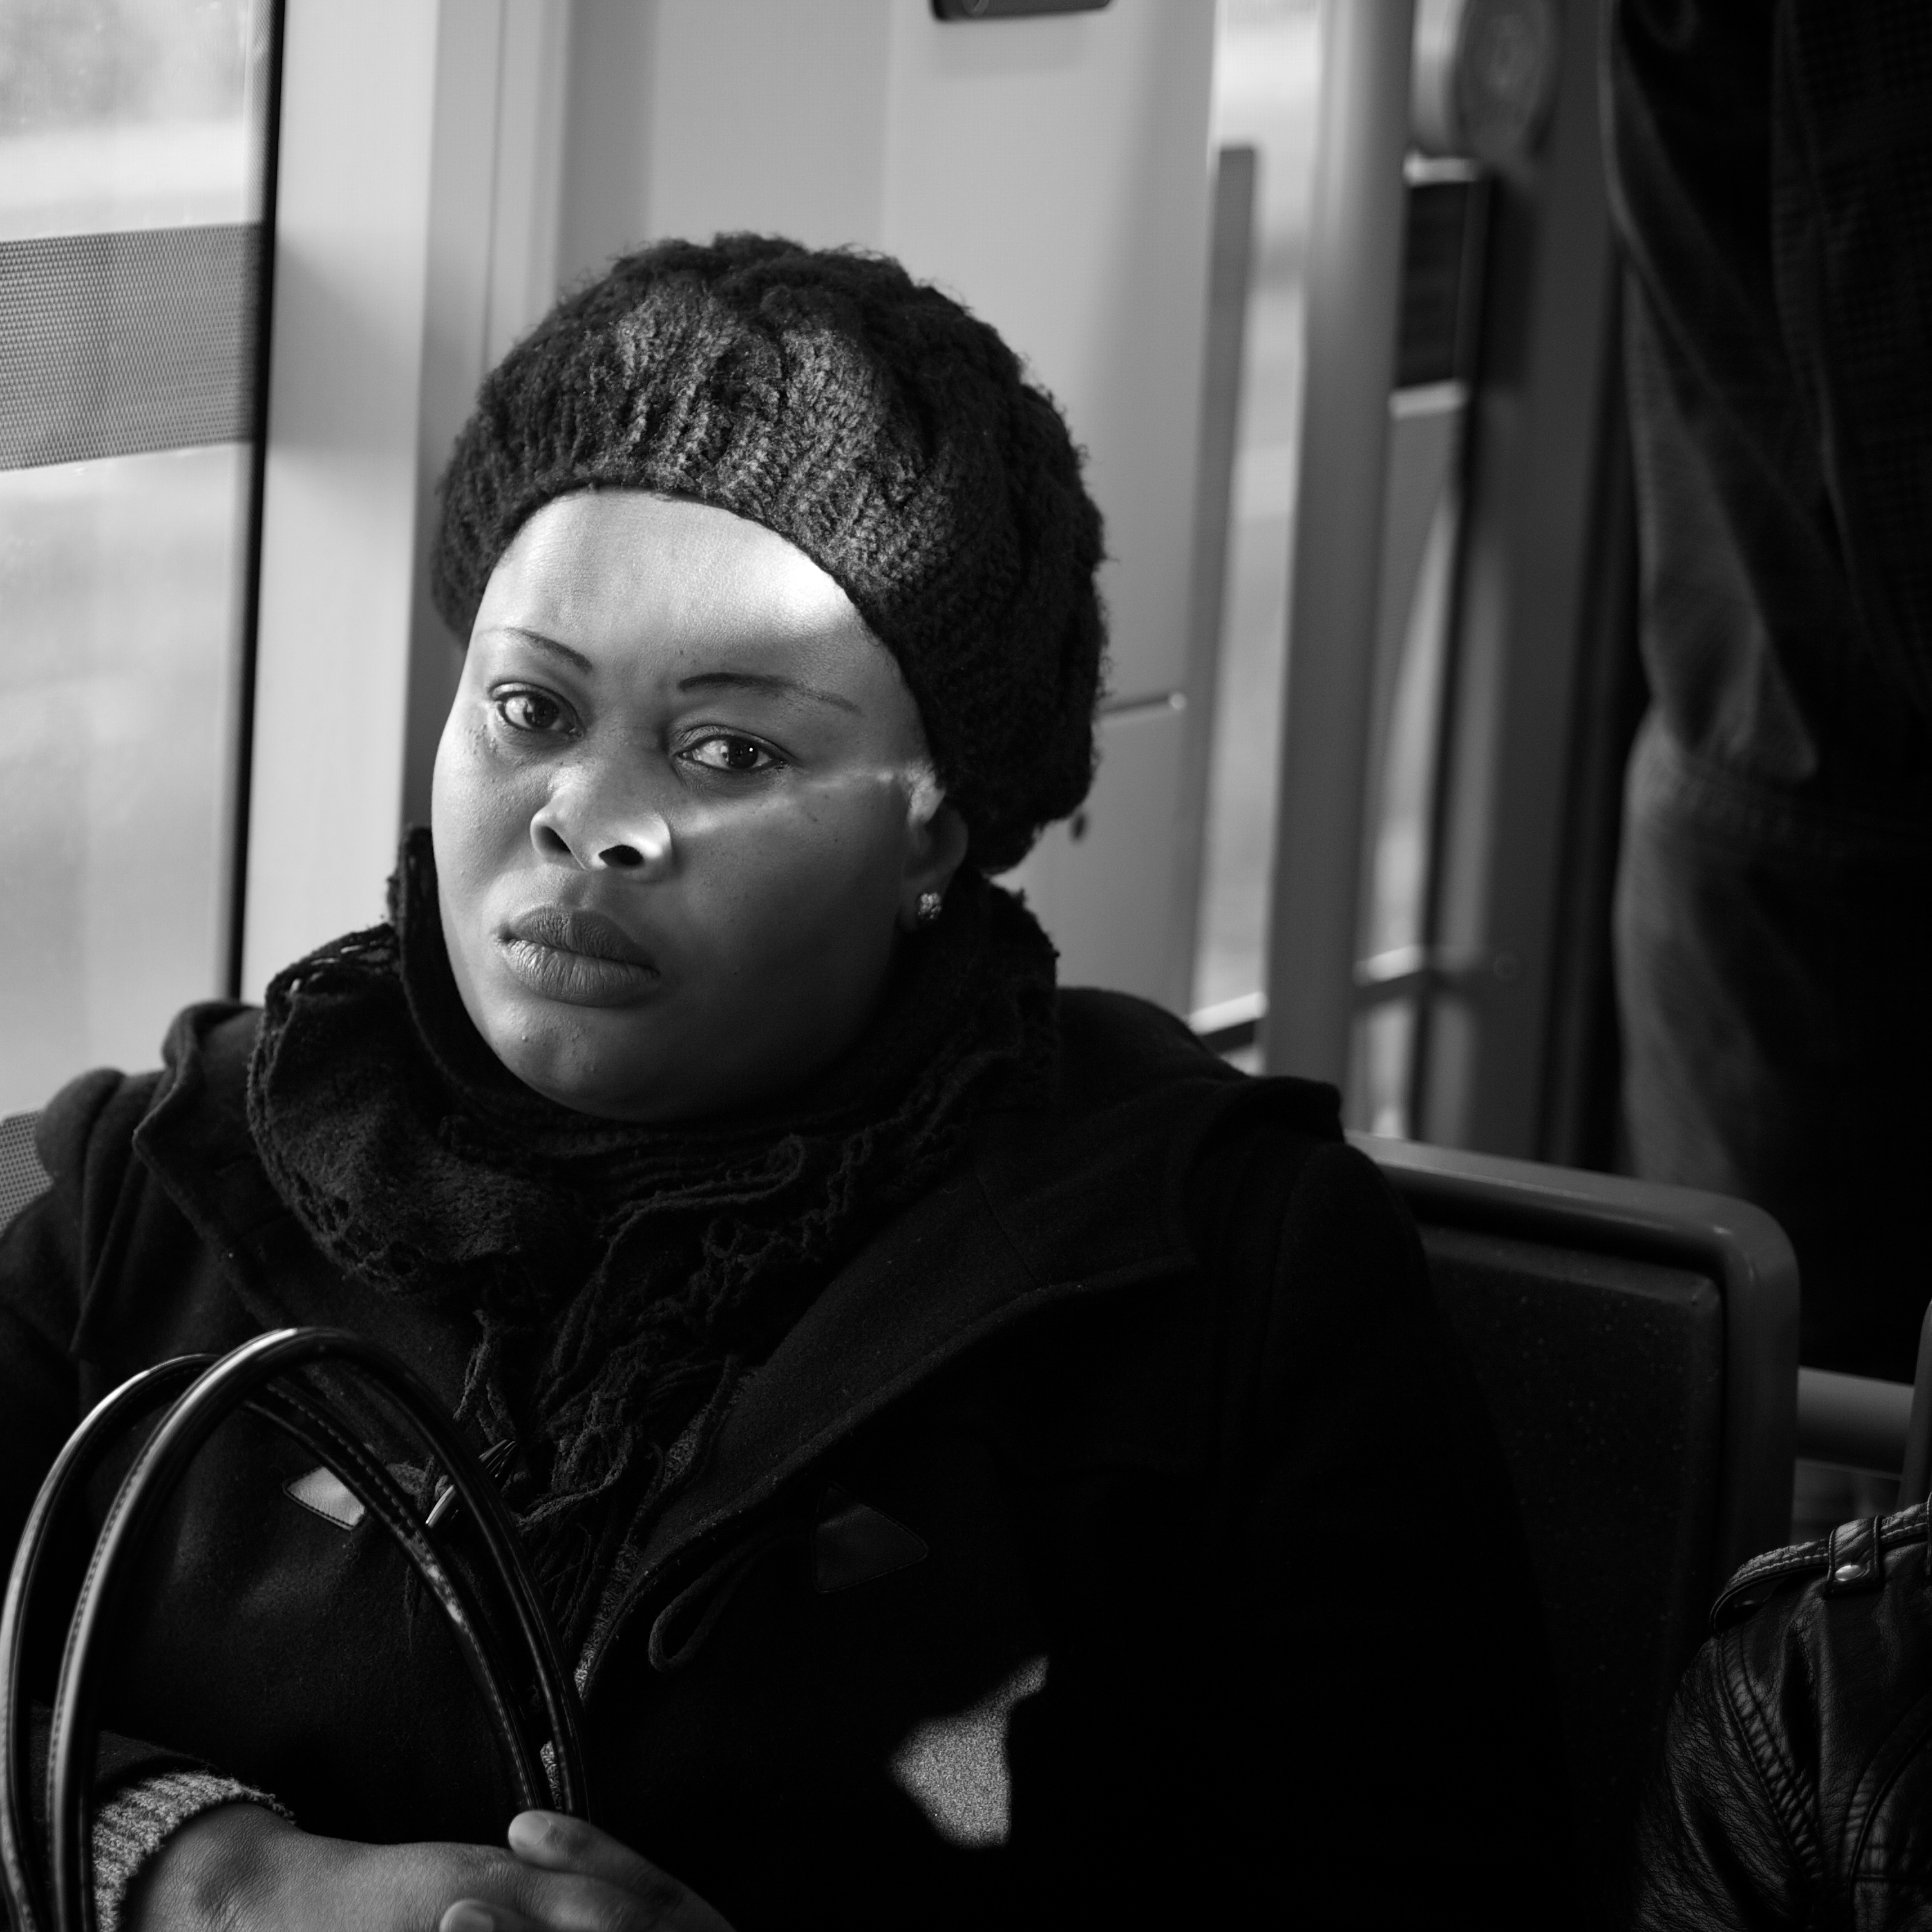
man, person, black and white, hair, white, street, photography, ebook, portrait, training, darkness, fashion, black, monochrome, lady, hairstyle, streetphotography, flickr, thomas, video, head, olympus, photograph, beauty, omd, fuji, leica, monochrom, leuthard, hcb, thomasleuthard, monochrome photography, portrait photography, film noir, facial hair